Bahnhofstrasse

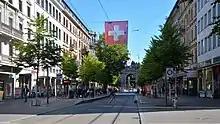
Bahnhofstrasse, near Bahnhofplatz

Bahnhofstrasse, is the main downtown street of Zurich, Switzerland, and one of the world's most expensive and exclusive shopping avenues. In 2011, a study named Bahnhofstrasse the most expensive street for retail property in Europe, and the third-most-expensive worldwide. In 2016, the street ranked ninth.